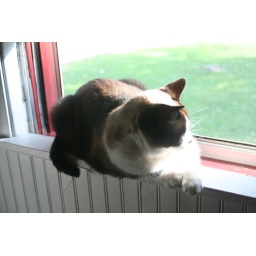
Bandit in bathroom window